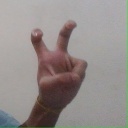
अक्षर: ई